Fordham–St. John's rivalry

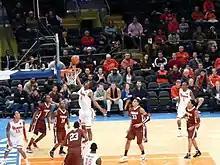
A basketball game between Fordham and St. John's in 2011.

Up until the CCNY point-shaving scandal, New York City was home to seven (St. John's, NYU, LIU, CCNY, Columbia, Fordham, Manhattan) major basketball programs. That transgression, referred to as "The City Dump Scandal" as well as an even bigger disgrace a decade later, simply known as the 1961 point-shaving scandal, greatly diminished New York City's standing as the epicenter of college hoops. Added to that, NYU's financial woes which had it scrap its basketball program after the 1971 season.